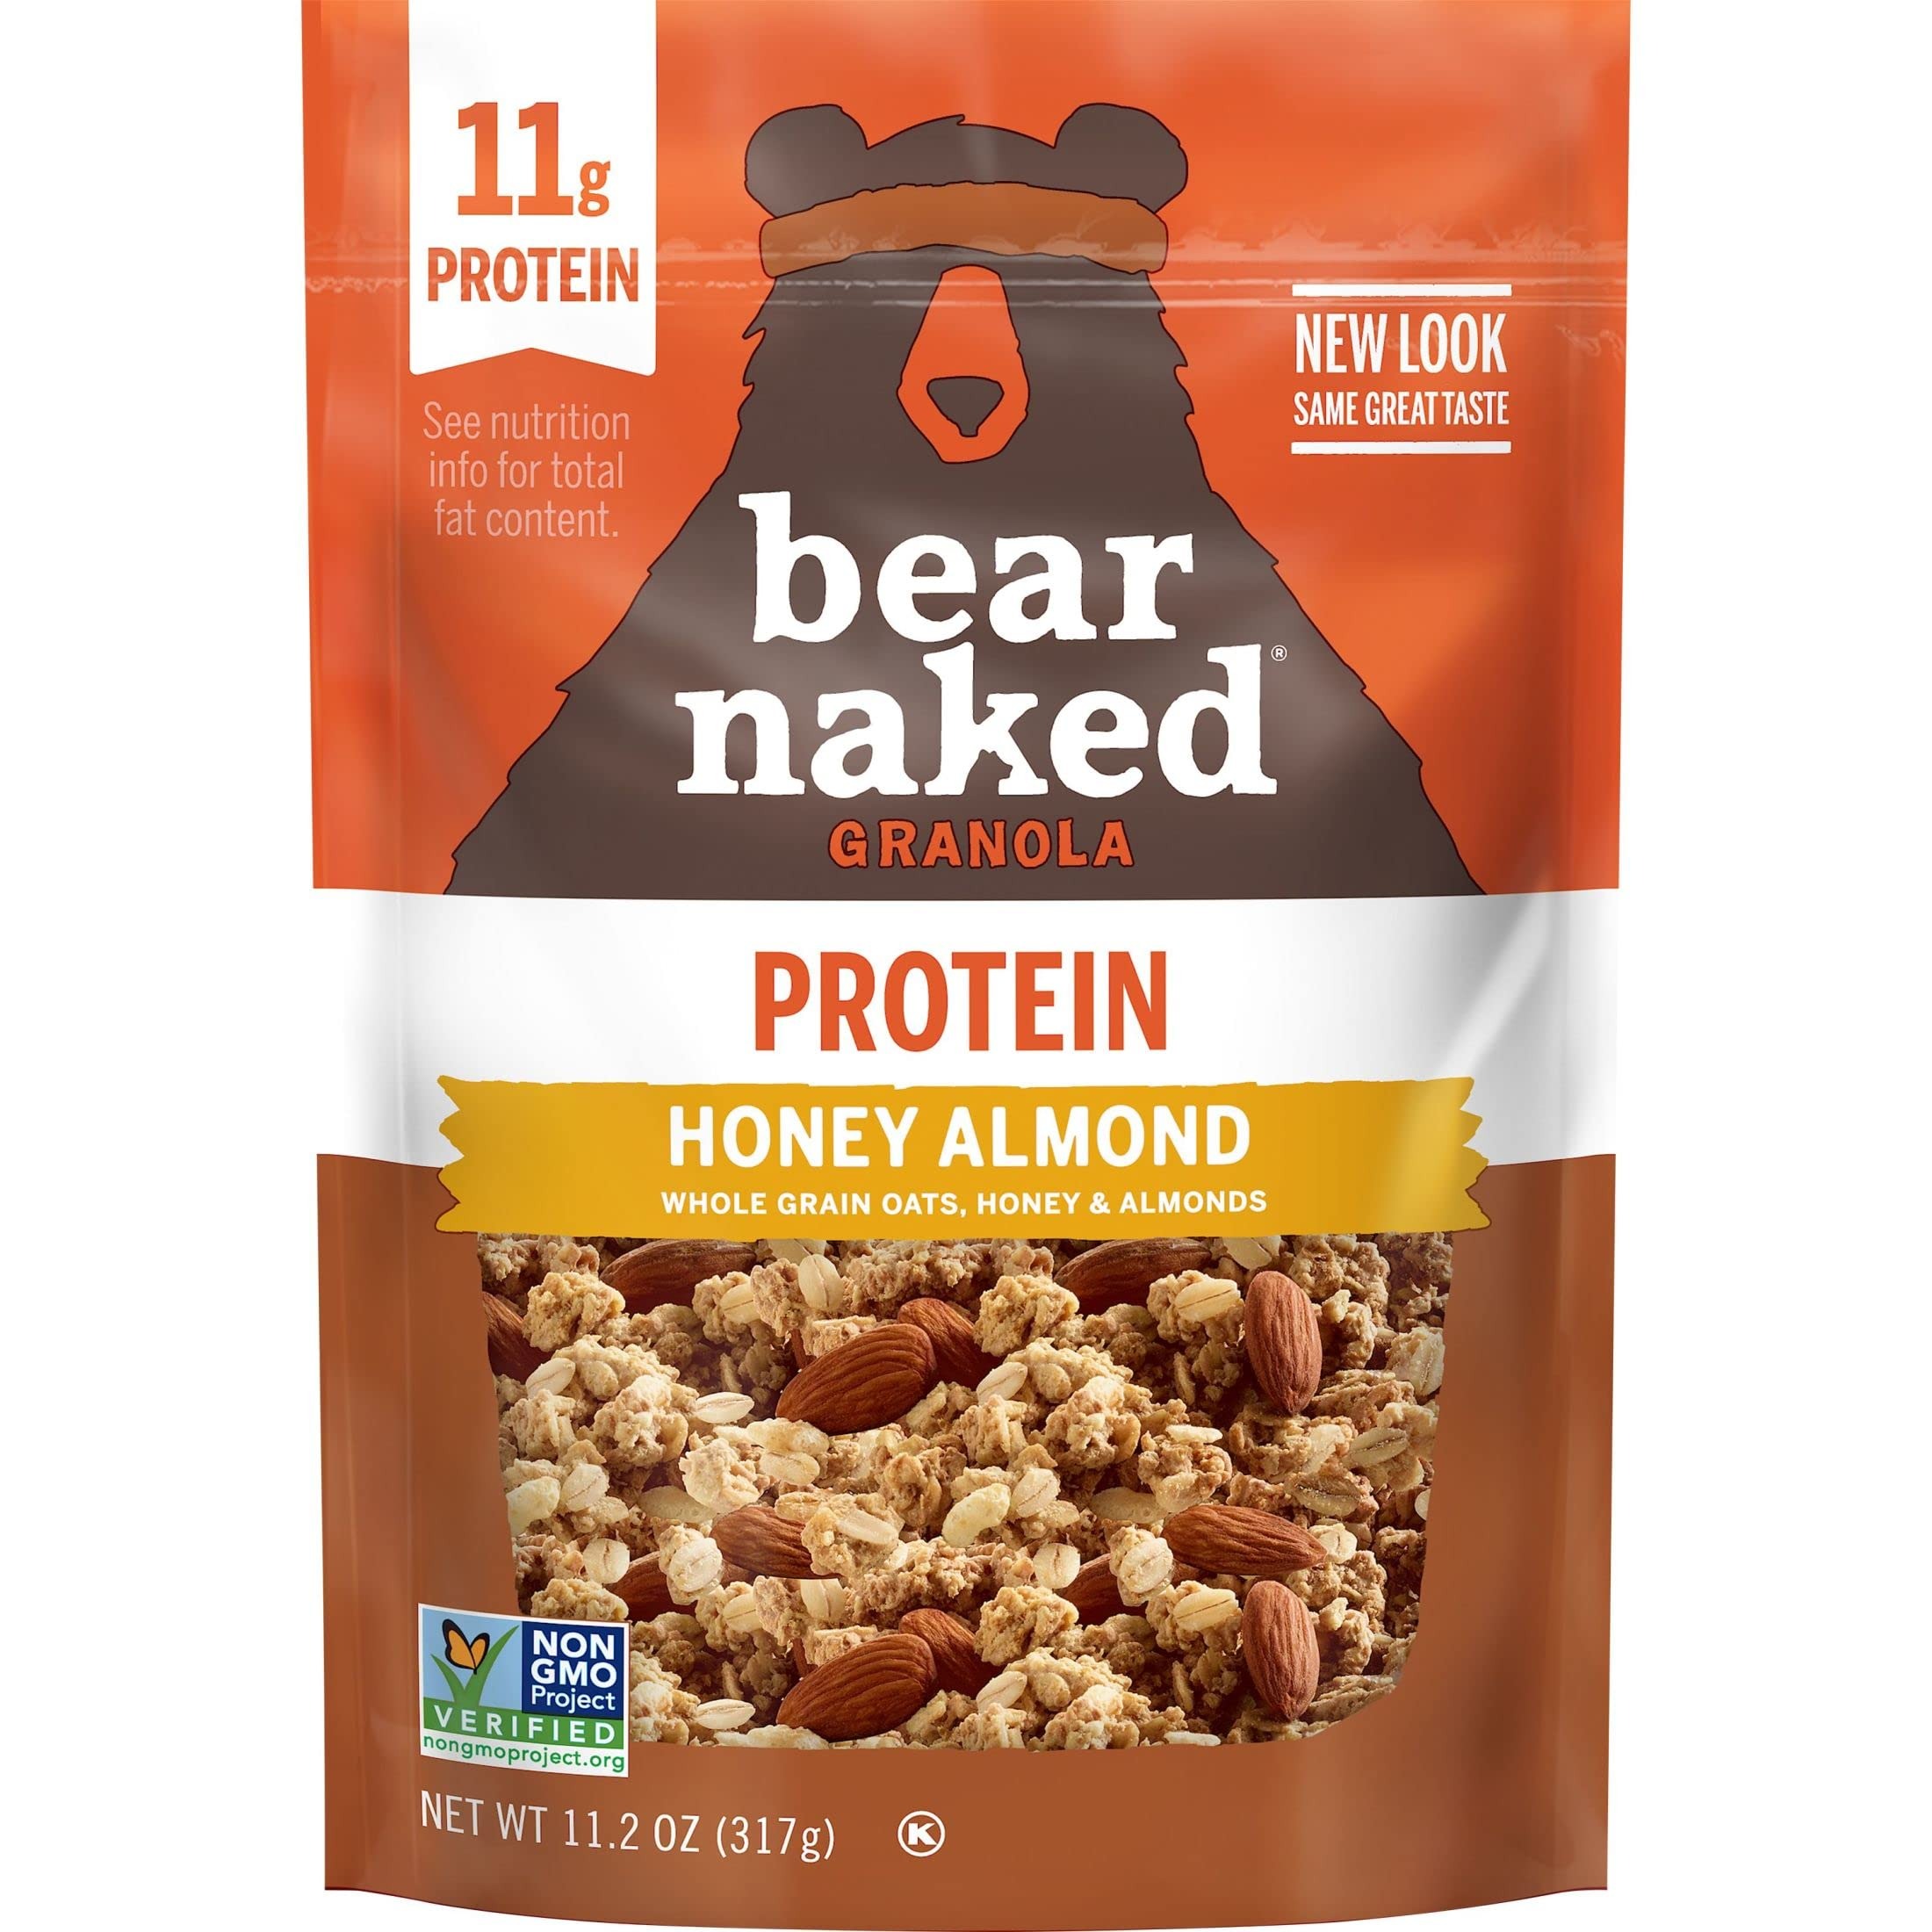
Item Name: Bear Naked Granola Cereal, Vegetarian, Breakfast Snacks with Protein, Honey Almond, 11.2oz Bag (1 Bag)
Bullet Point 1: A delicious blend of whole grain oats, honey, and almonds
Bullet Point 2: Bear Naked Honey Almond Granola is a tasty way to start your day
Bullet Point 3: With 21 grams of whole grains per 60 gram serving; Non-GMO Project Verified and Kosher Pareve
Bullet Point 4: Take-anywhere resealable pouch makes for the perfect portable healthy snack; Bowl it, palm it, bag it
Bullet Point 5: Includes 1, 11.2-ounce pouch of Bear Naked Granola; Packaged for freshness and great taste
Value: 11.2
Unit: Ounce

Price: 4.99